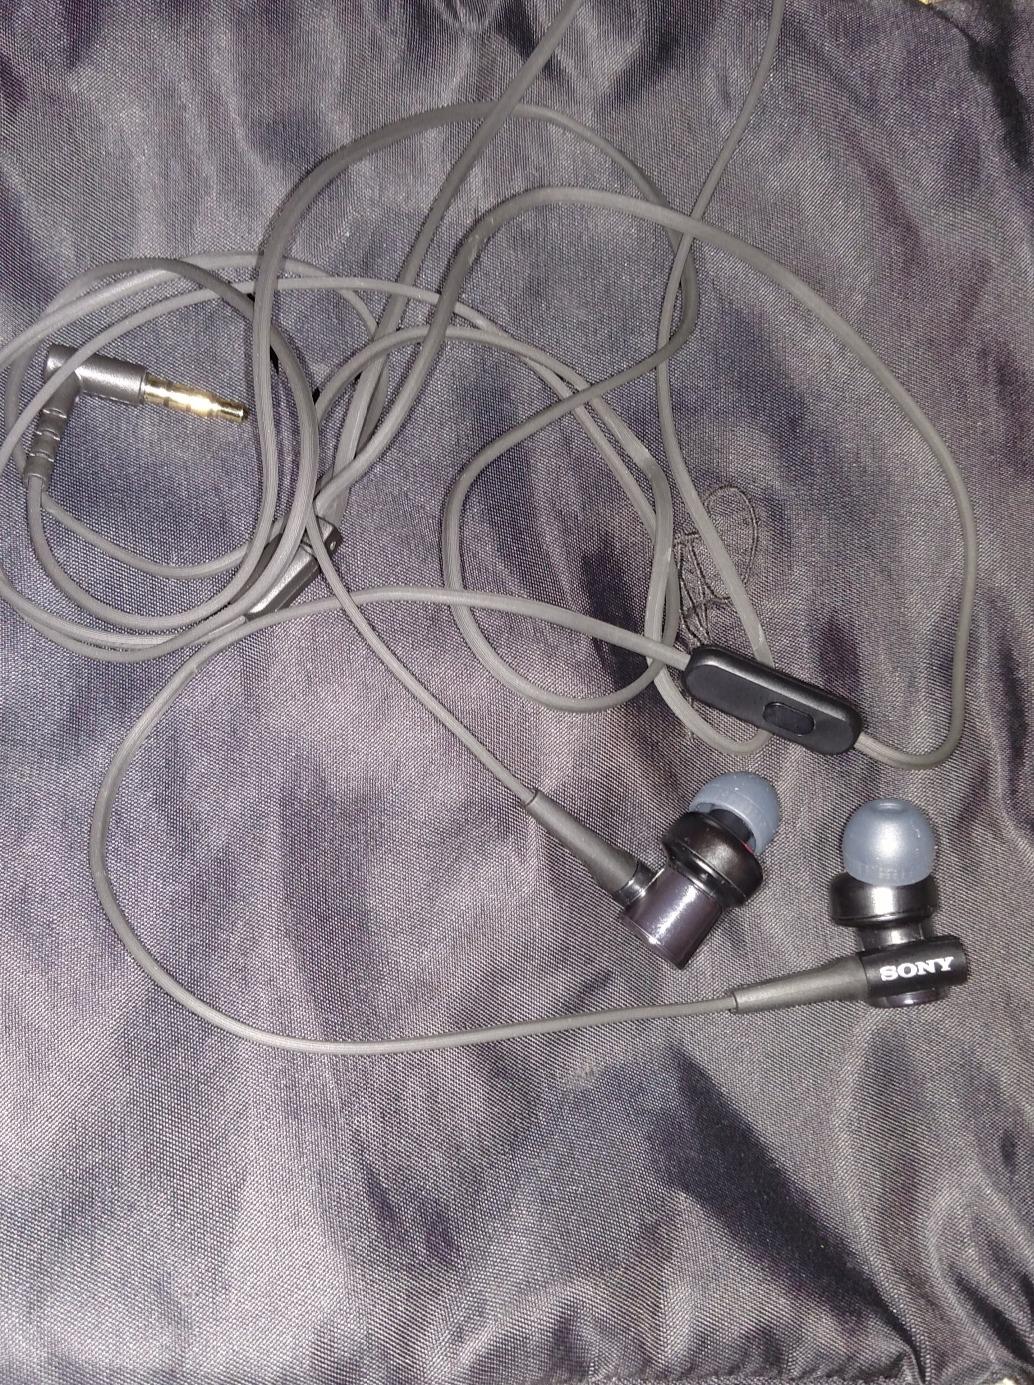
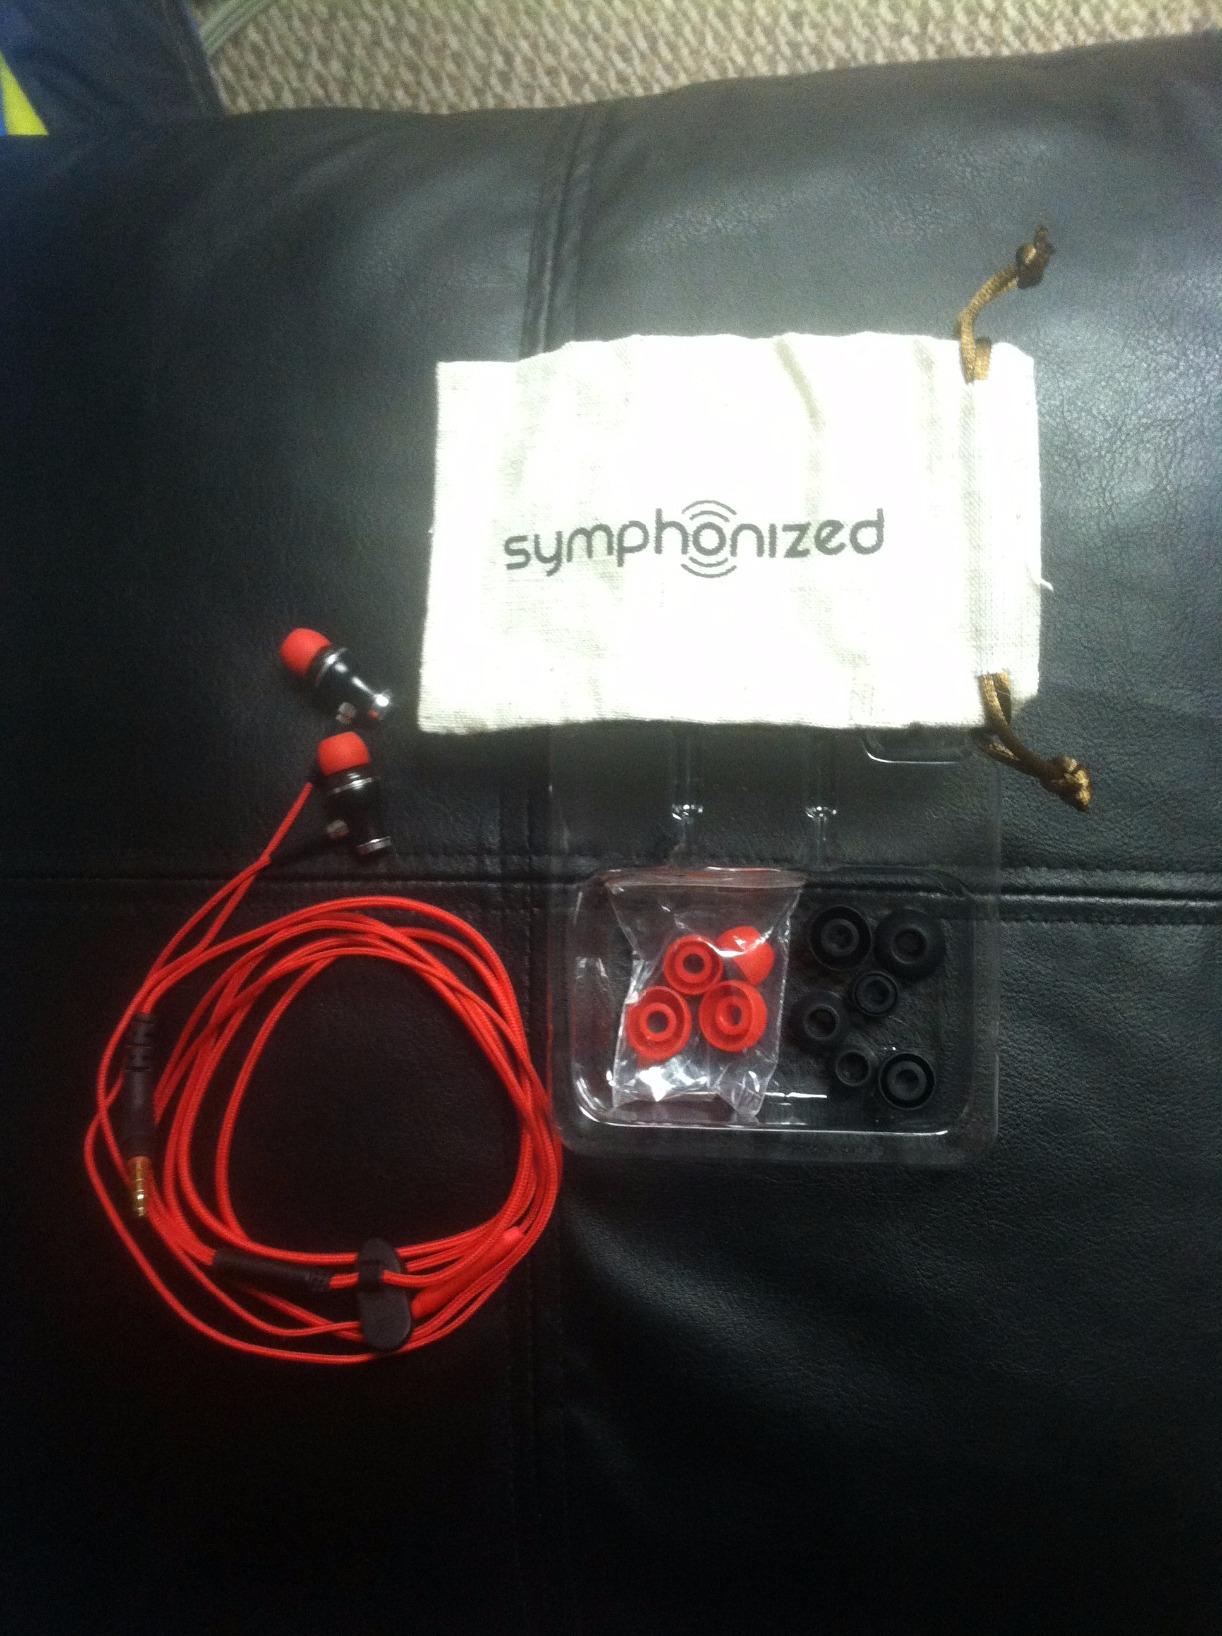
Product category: headphones
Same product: no